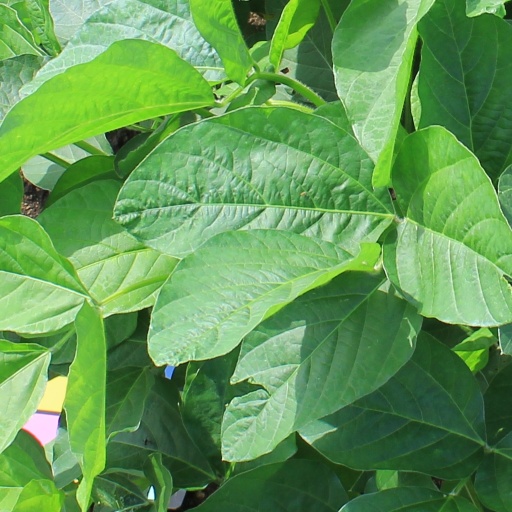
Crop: soybean